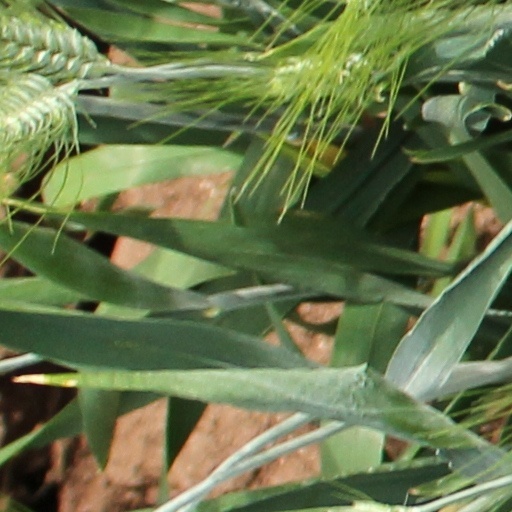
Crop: wheat